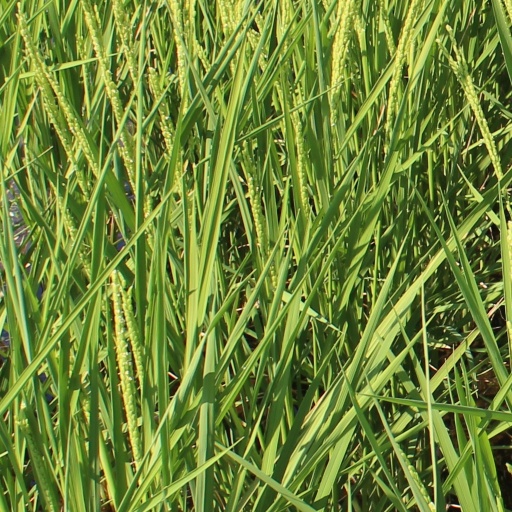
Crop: rice